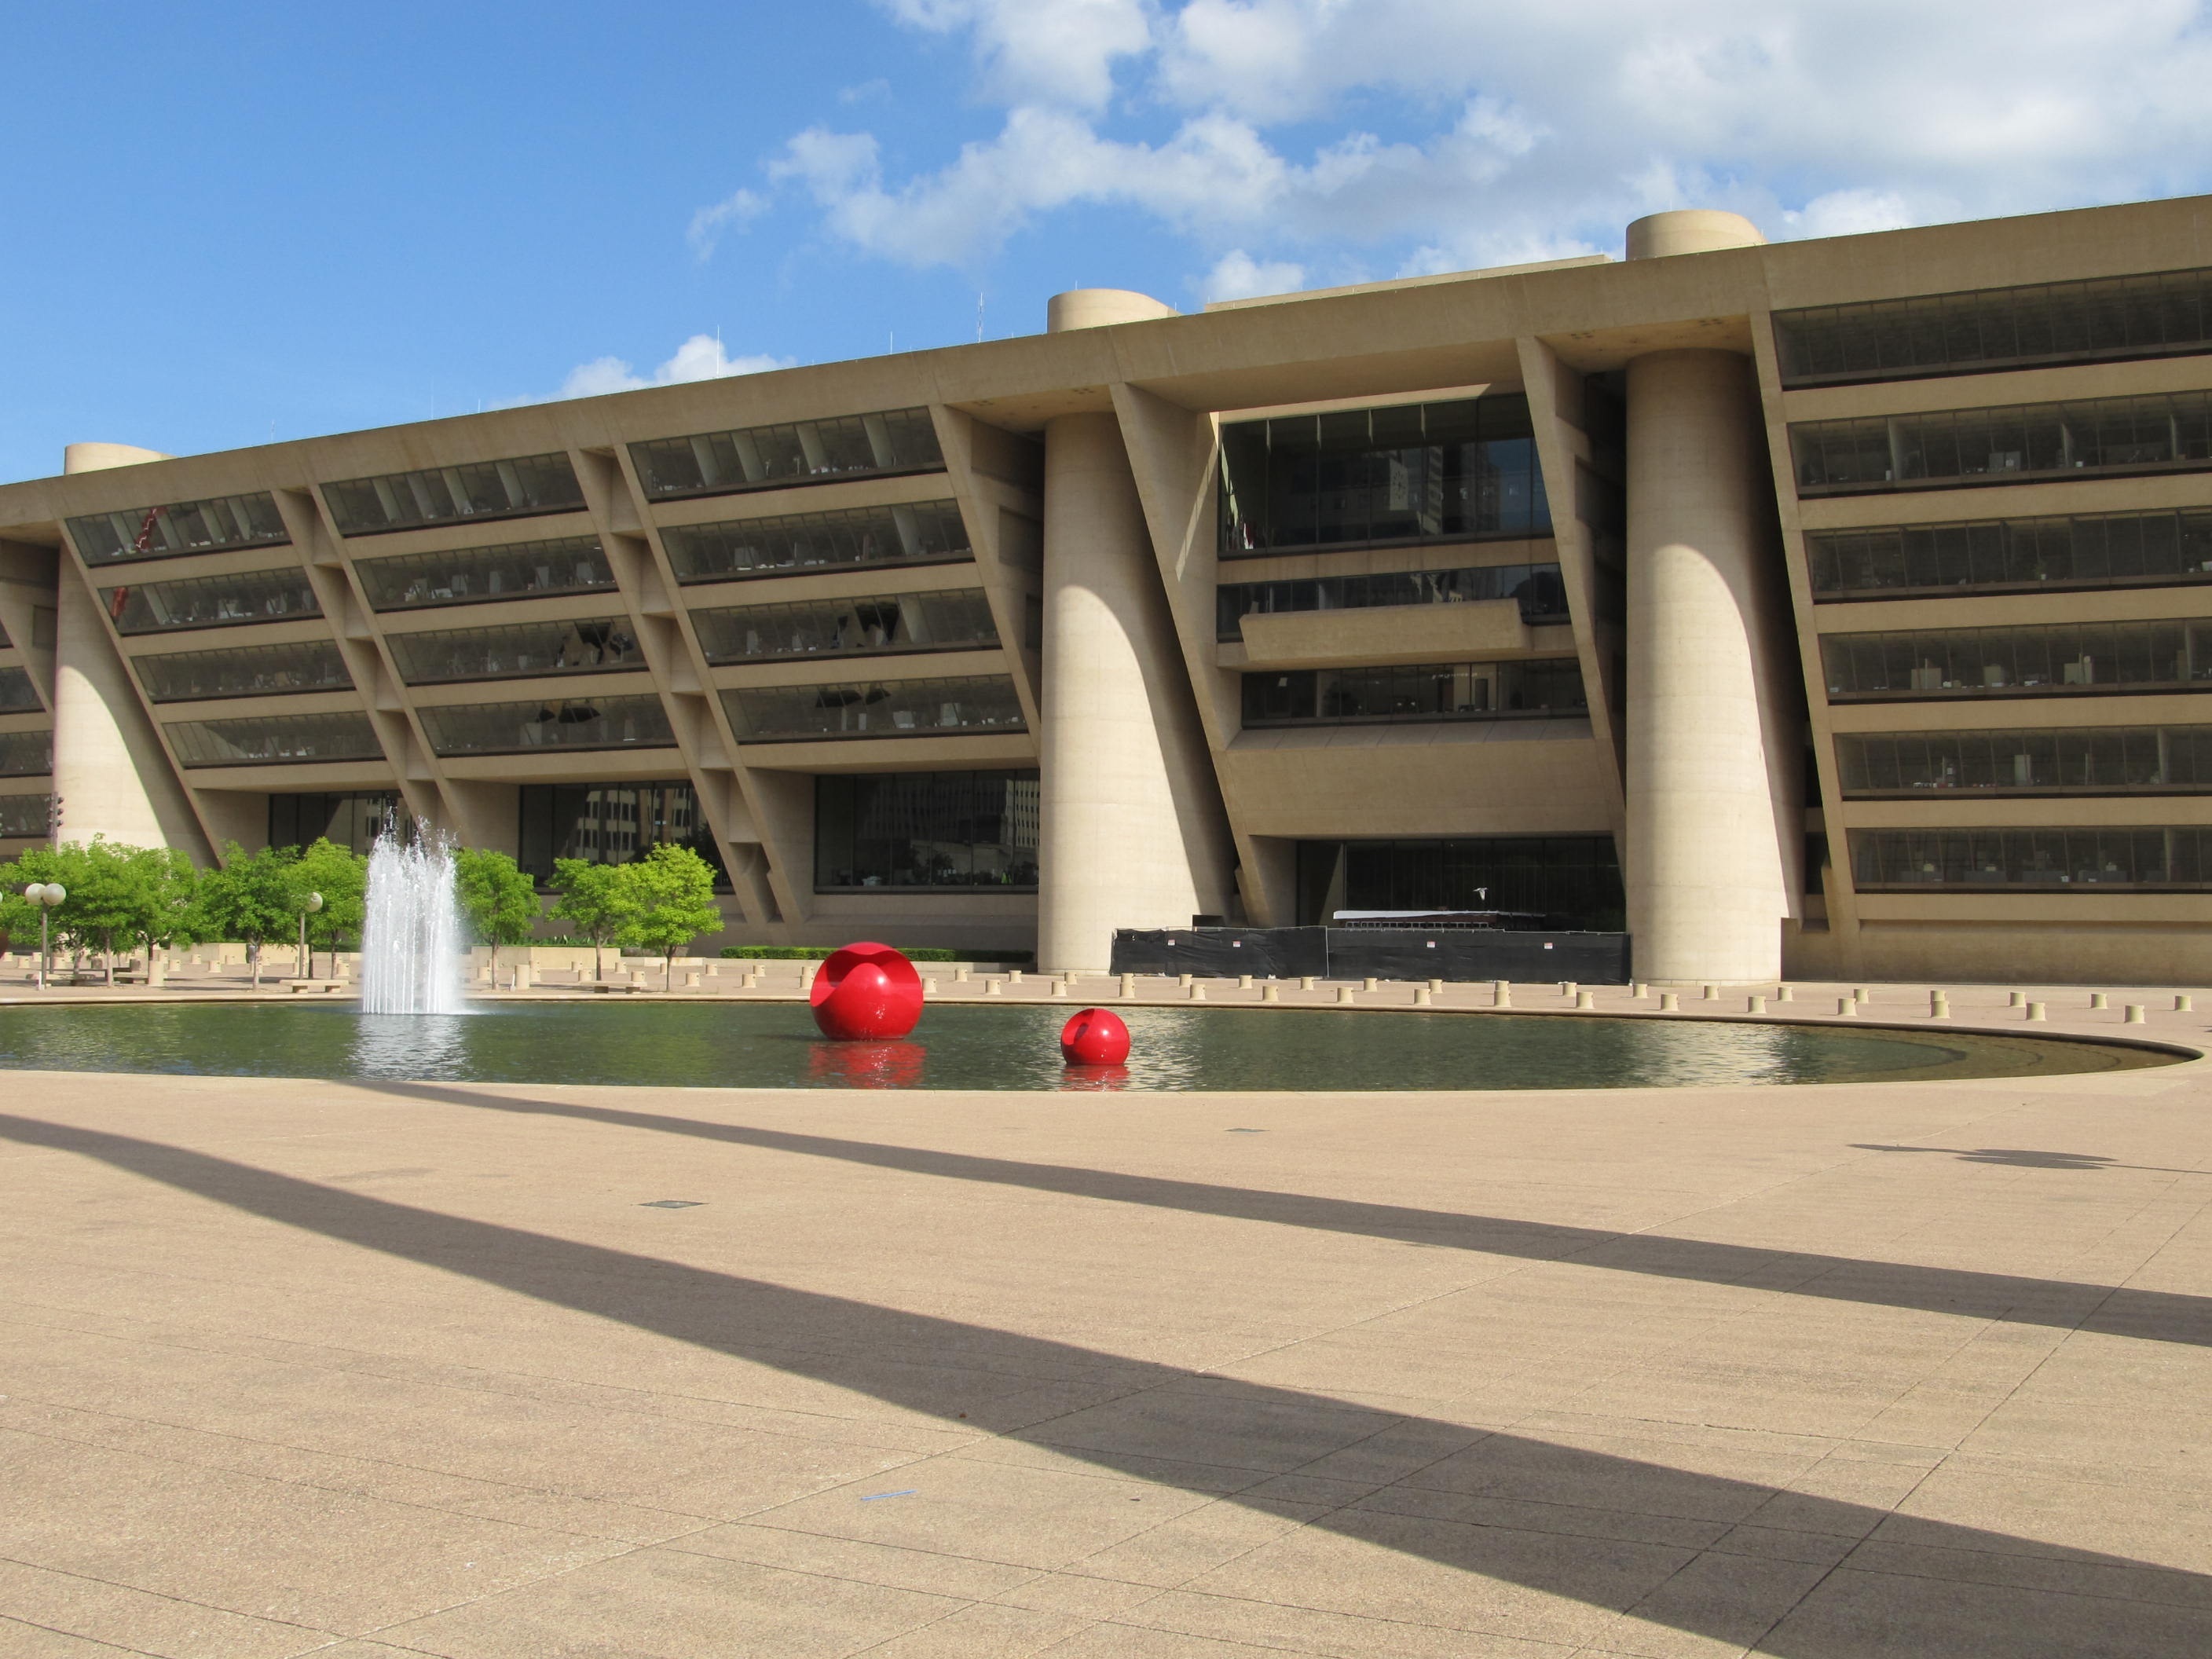
architecture, structure, building, parking, urban, cityscape, pool, plaza, facade, property, modern, stadium, parking lot, fountain, texas, dallas, real estate, city hall, government building, red balls, sport venue, floating balls